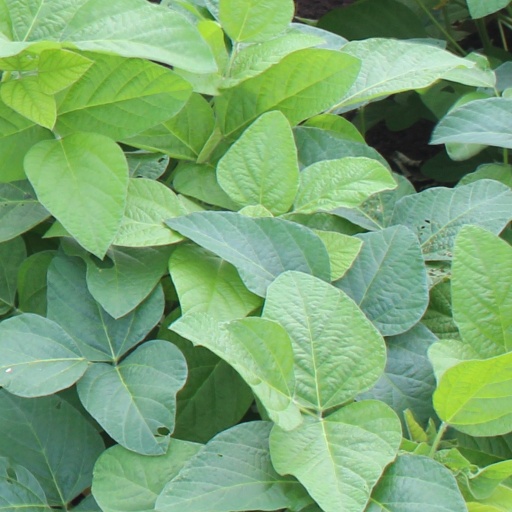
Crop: soybean